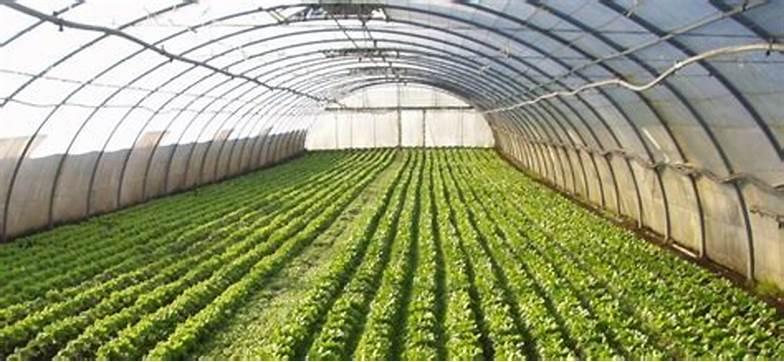
Sehemu ya ndani ya chumba cha kilimo ikiwa na mistari ya mimea ya kijani na hukua kwa mpangilio mzuri. Sehemu hii ikiwa ni maalum kwa ajili ya kukuzia miche midogo midogo ya mboga mboga, pamoja na matunda kwa ajili ya bustani. Eneo hili lilikuwa limefunikwa vizuri kwa karatasi linaweza kupitisha mwangaza wa jua kwa ajili ya kurutubisha mimea hiyo.